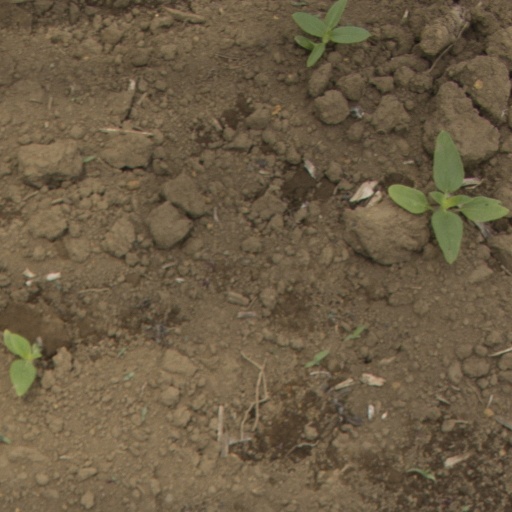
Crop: Jerusalem artichoke